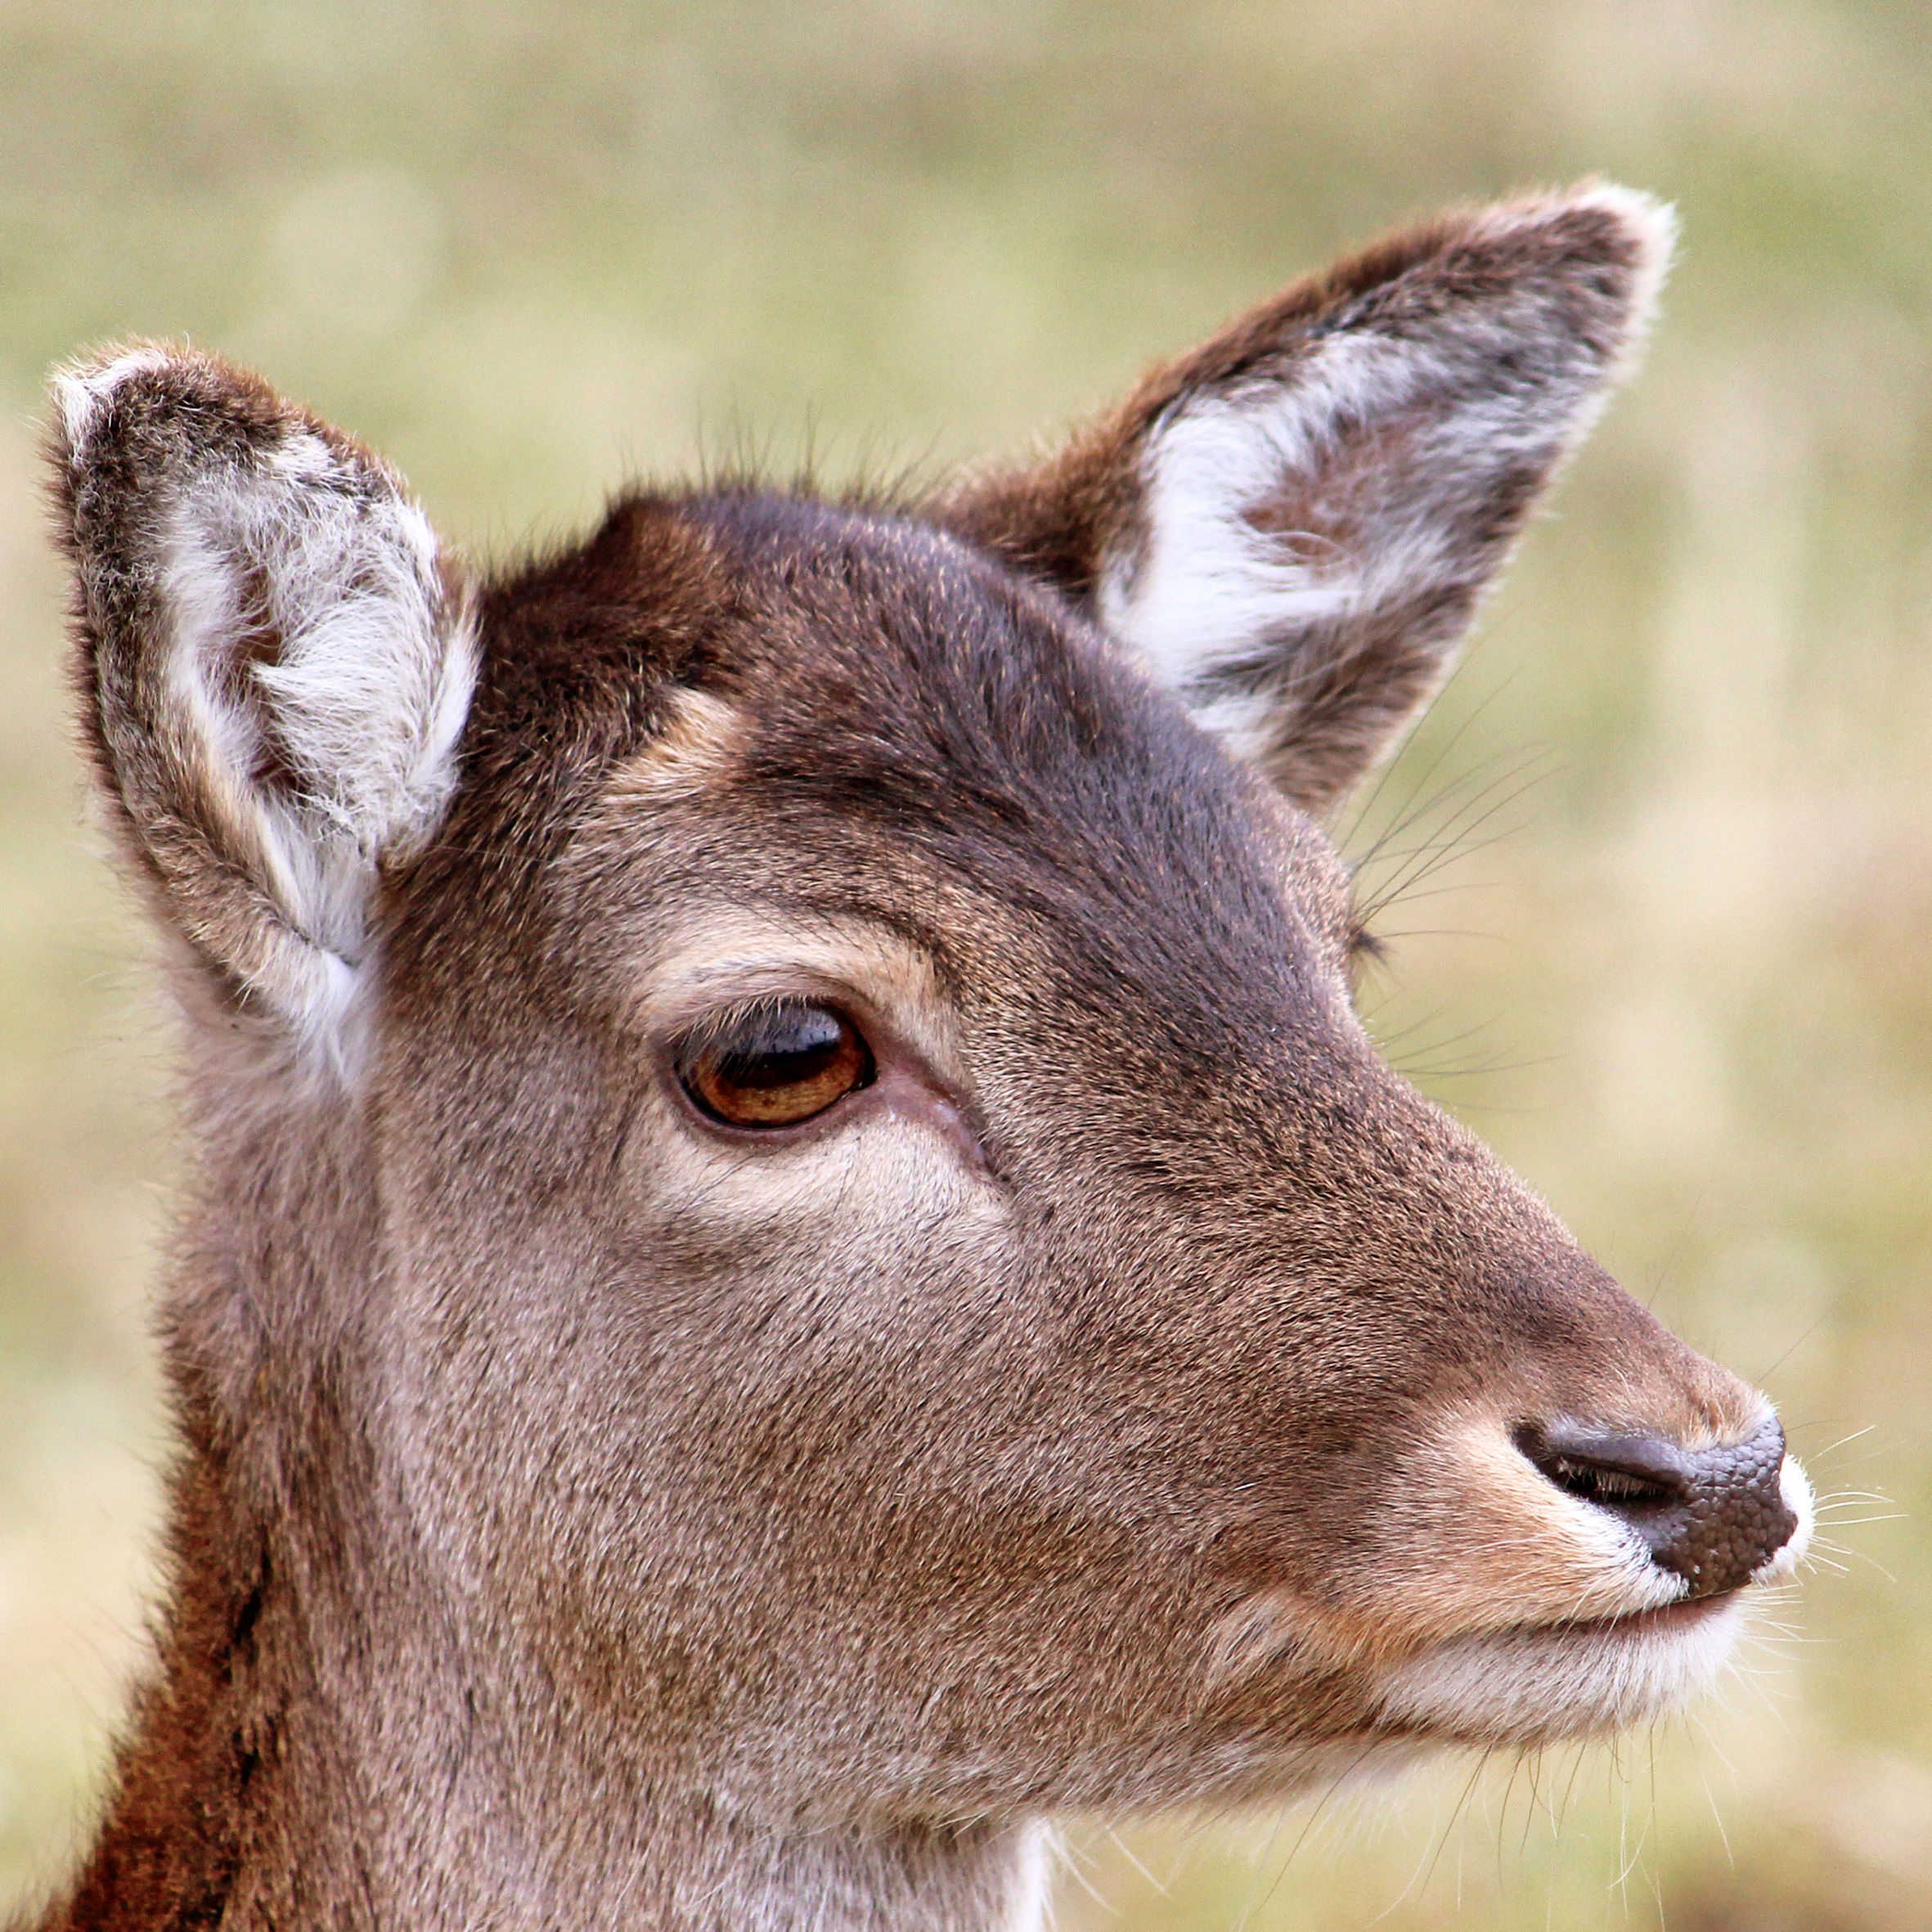
nature, forest, animal, wildlife, wild, deer, horn, mammal, fauna, close up, donkey, vertebrate, roe deer, scheu, fallow deer, white tailed deer, pack animal